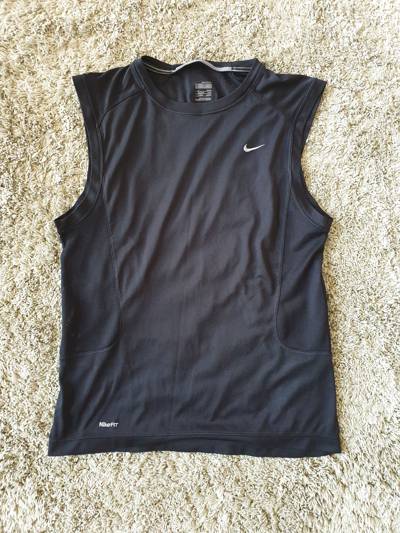
Waste category: clothes